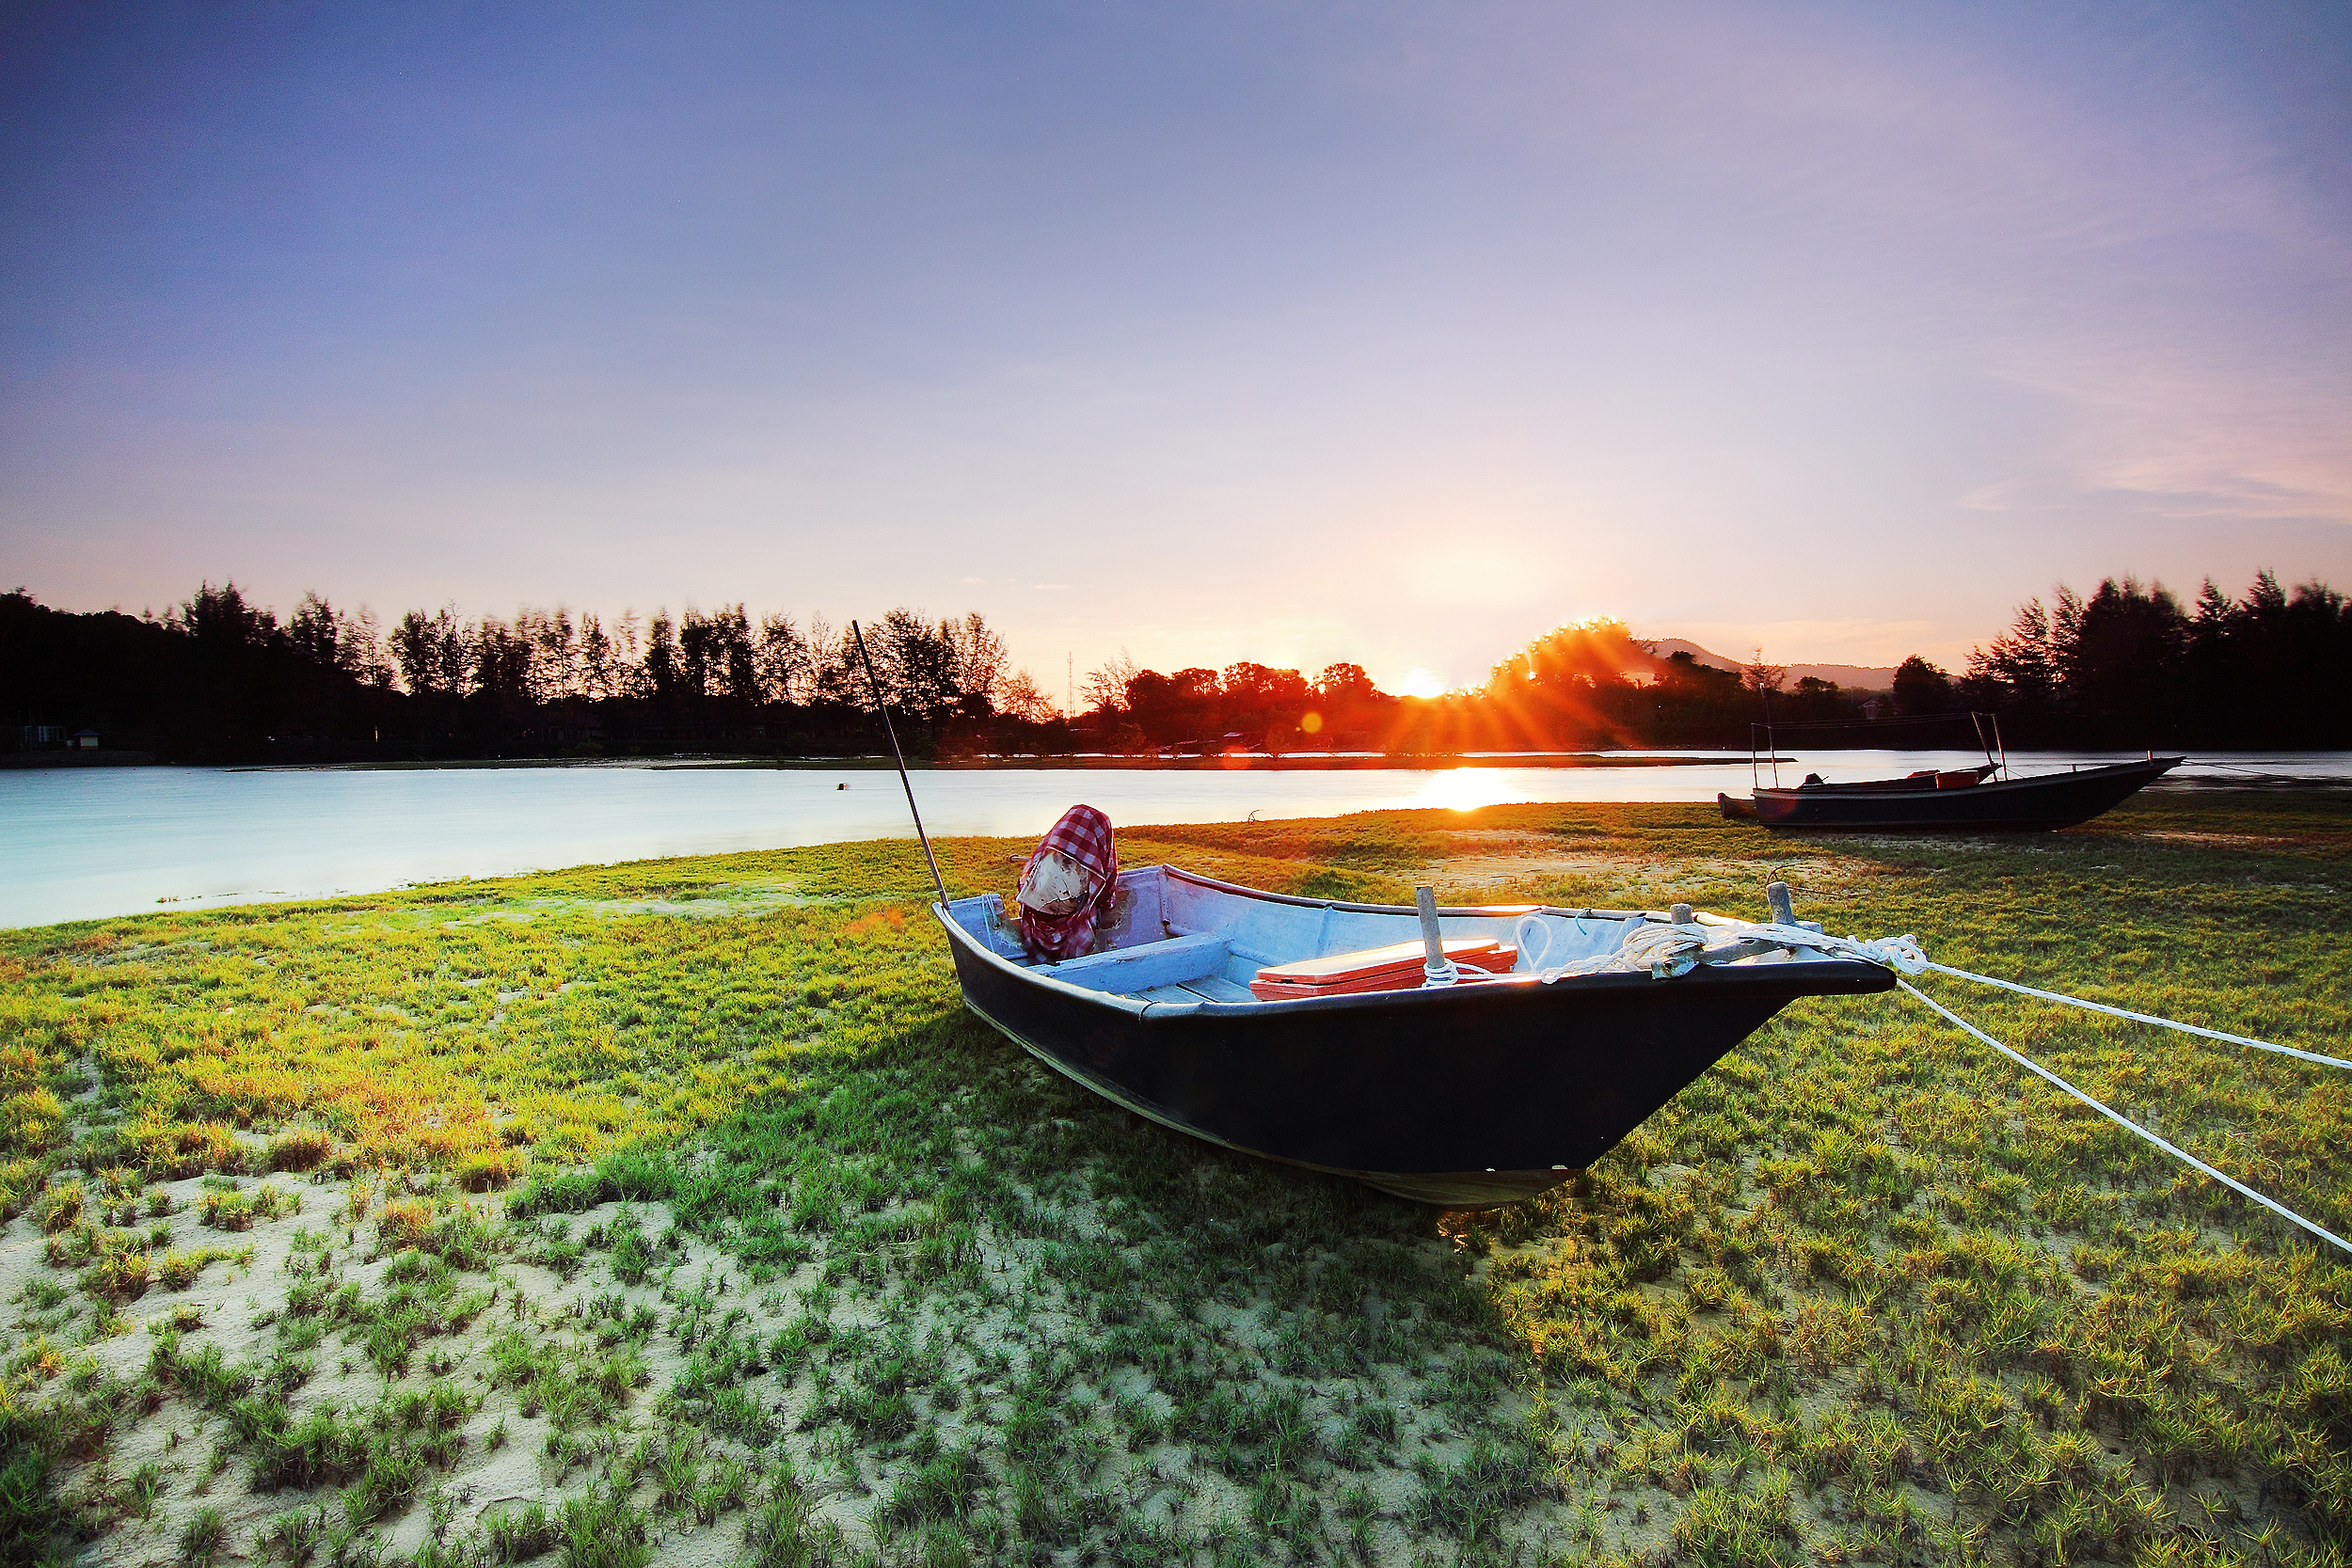
landscape, sea, water, nature, sky, sunset, boat, sunlight, morning, shore, lake, river, summer, travel, canoe, recreation, dusk, evening, paddle, reflection, vehicle, scenic, bay, trees, outdoors, boating, watercraft, sun rays, watercraft rowing, transportation system